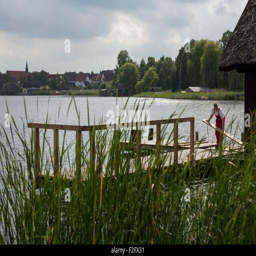
in the construction of a new web